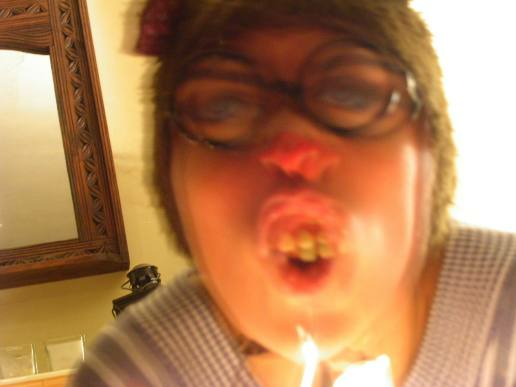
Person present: Yes